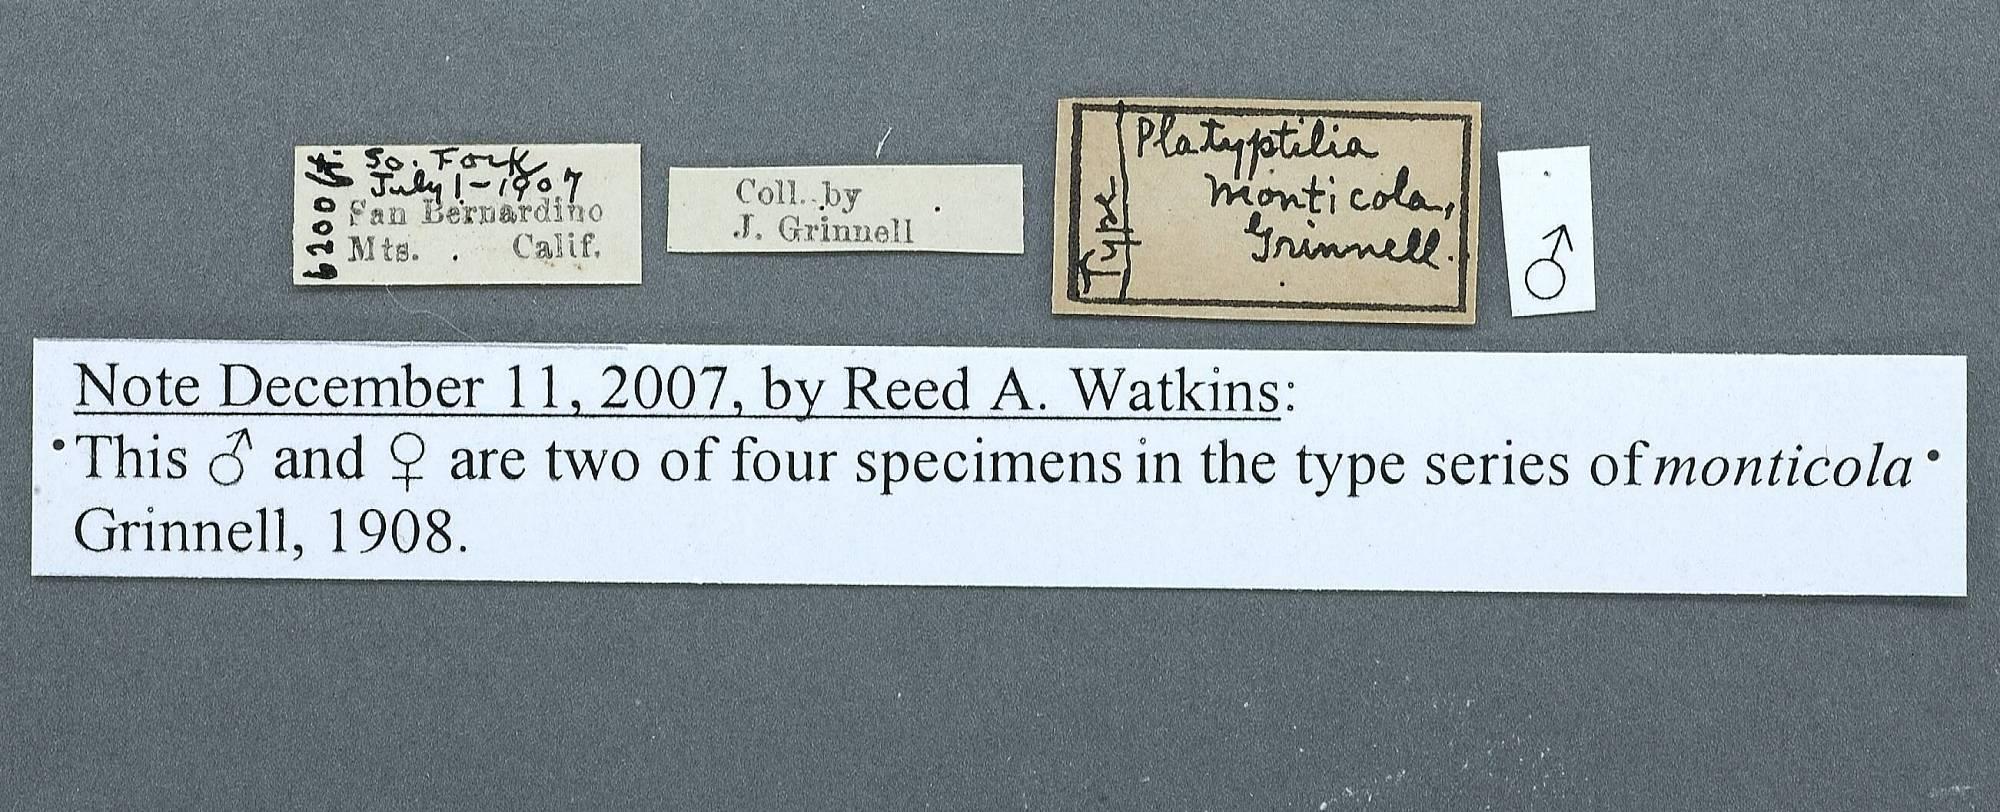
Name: Platyptilia monticola
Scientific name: Platyptilia monticola Grinnell, 1908
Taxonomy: Animalia, Arthropoda, Insecta, Lepidoptera, Pterophoridae, Pterophorinae
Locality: San Bernardino Mountains, South Fork Santa Ana River, [Not Stated], California, United States
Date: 1 Jul 1907